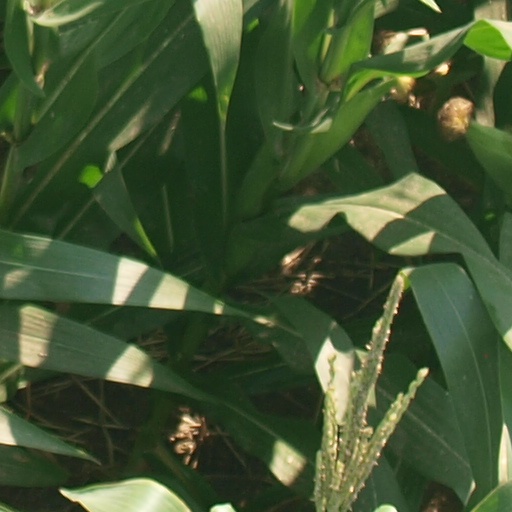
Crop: maize; corn